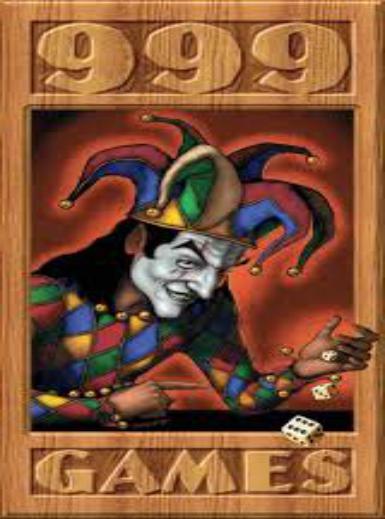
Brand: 999
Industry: Medical